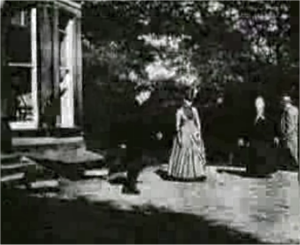
14 novembre : inauguration de l'Institut Pasteur.
2 octobre :
Une scène au jardin de Roundhay est le titre donné à un essai de film, tenté en 1888 par l'inventeur français Louis Le Prince. Ne comportant que des photographies fixes obtenues par un procédé de chronophotographie, cette tentative n'a jamais pu être visionnée en mouvement du vivant de Le Prince. En 1930, les photographies ont été reproduites sur film 35 mm par le procédé du banc-titre, reconstituant ainsi le mouvement que Le Prince n'avait pas réussi à voir. Le titre lui a été donné à cette époque, aucun titre proposé par Le Prince n'ayant été retrouvé avec les photographies ni dans un quelconque document.